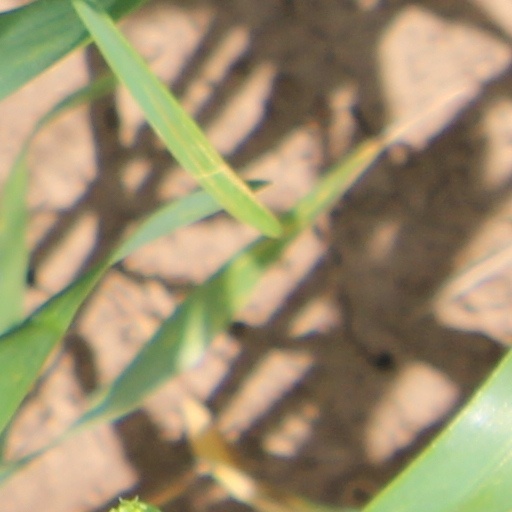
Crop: wheat